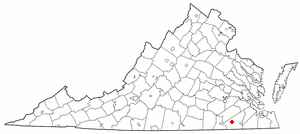
La ville américaine de Capron est située dans le comté de Southampton, dans l’État de Virginie. Lors du recensement de 2000, sa population s’élevait à 167 habitants.